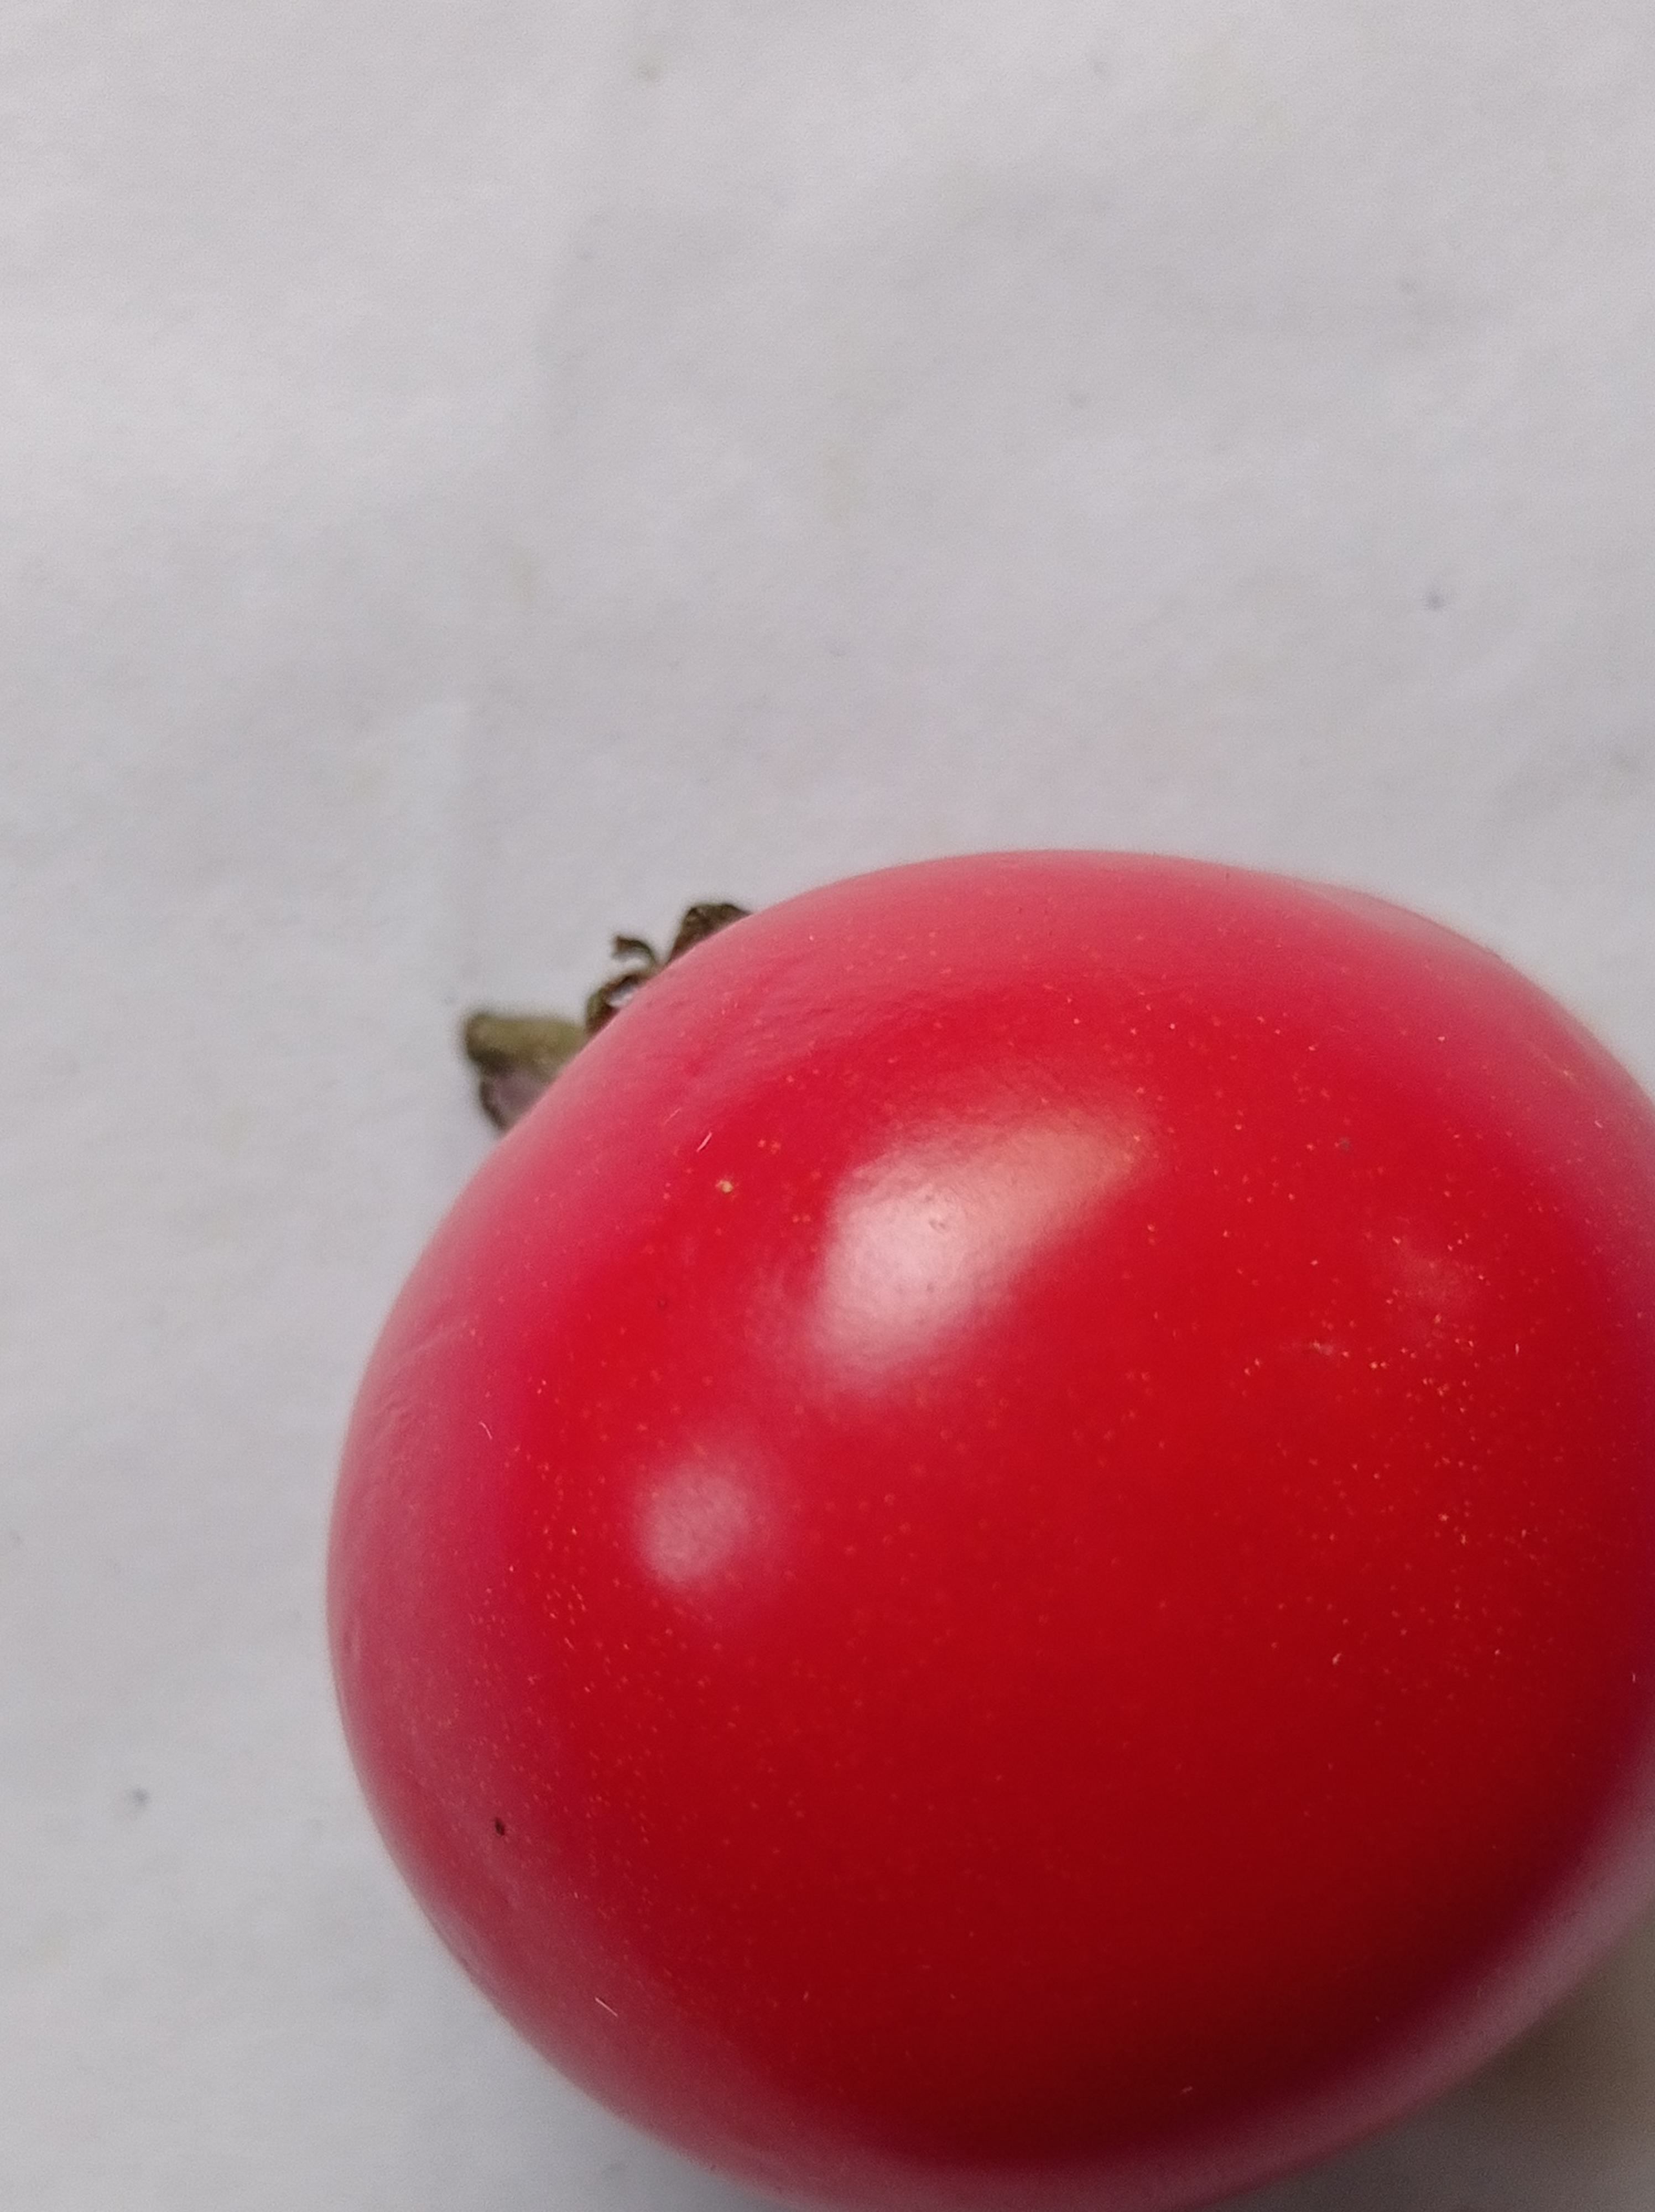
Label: Fresh